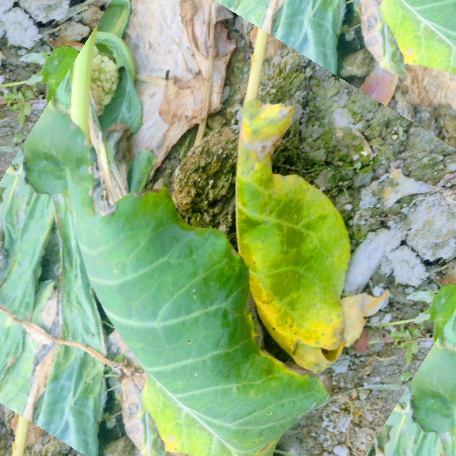
Label: Downy Mildew